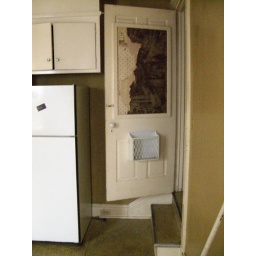
toilet door in kitchen